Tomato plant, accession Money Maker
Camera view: vertical (180 deg); turntable rotation: 90 degrees
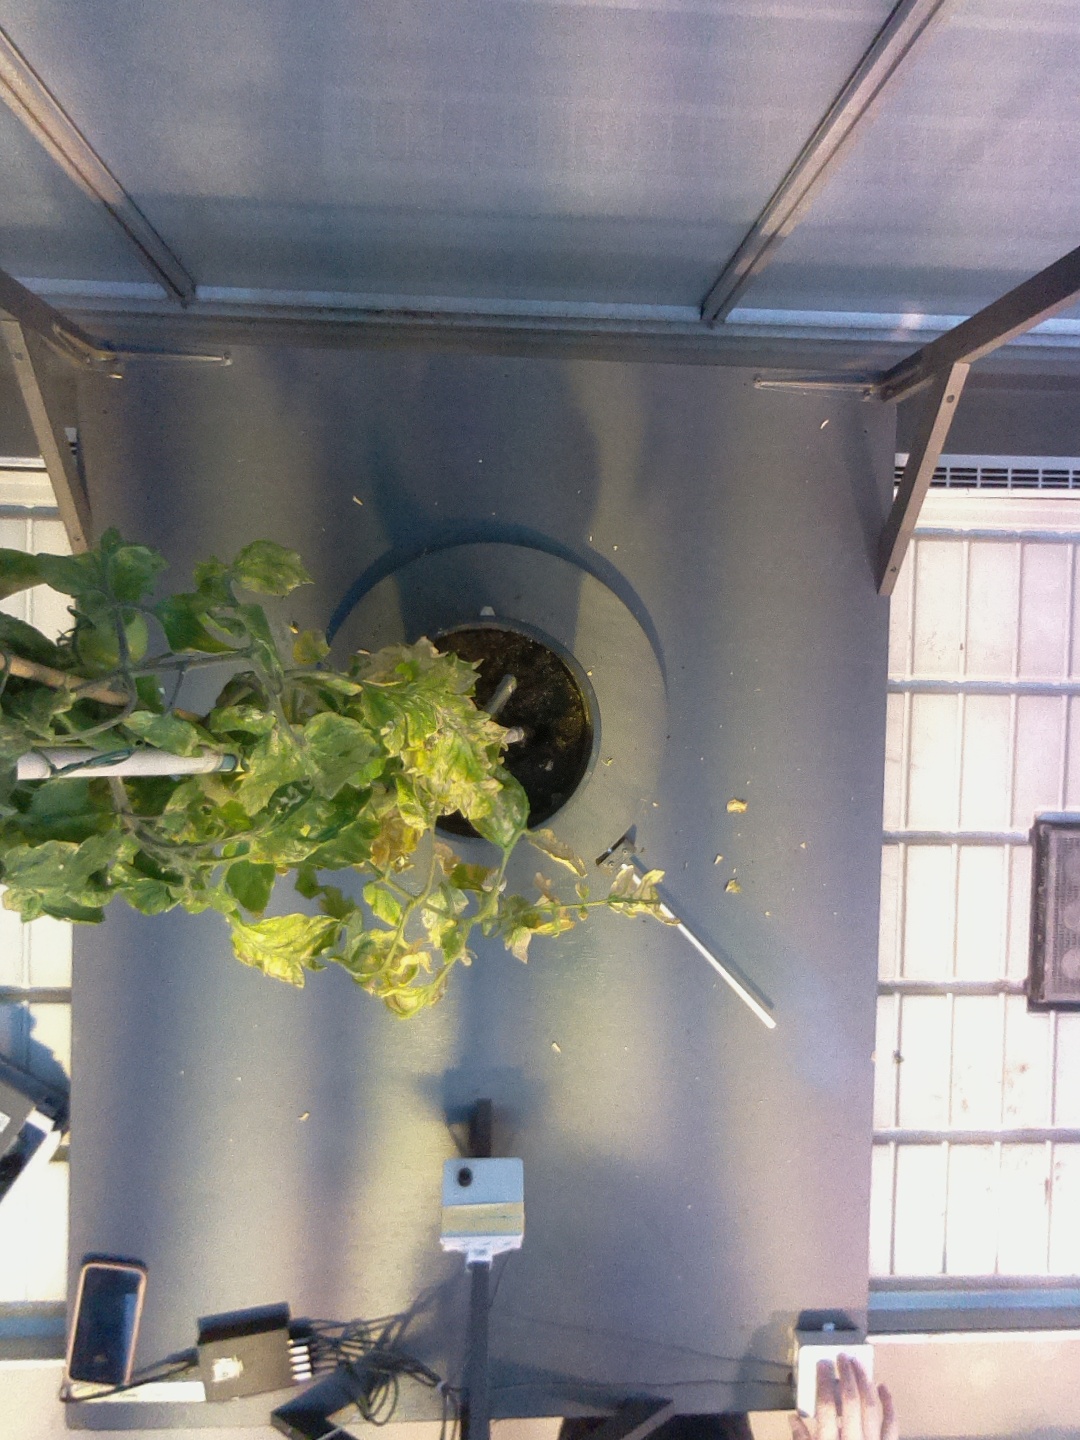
BBCH growth stage 79: 90% -100% of final fruit size